St Ives railway station

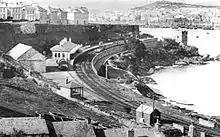
The station in broad gauge days

The station was opened by the Great Western Railway on 1 June 1877 as the terminus of a long, gauge branch line from which until then had been known as "St Ives Road" to indicate its position as the railhead for the town. The platform was on a sharp curve with a goods shed behind it. The town end of the platform was used to load railway trucks with fish that were caught by the many local boats, many of which were drawn up on Porthminster beach, just below the station. Immediately outside the station was the long St Ives Viaduct. A small engine shed was situated on the far side of the viaduct.